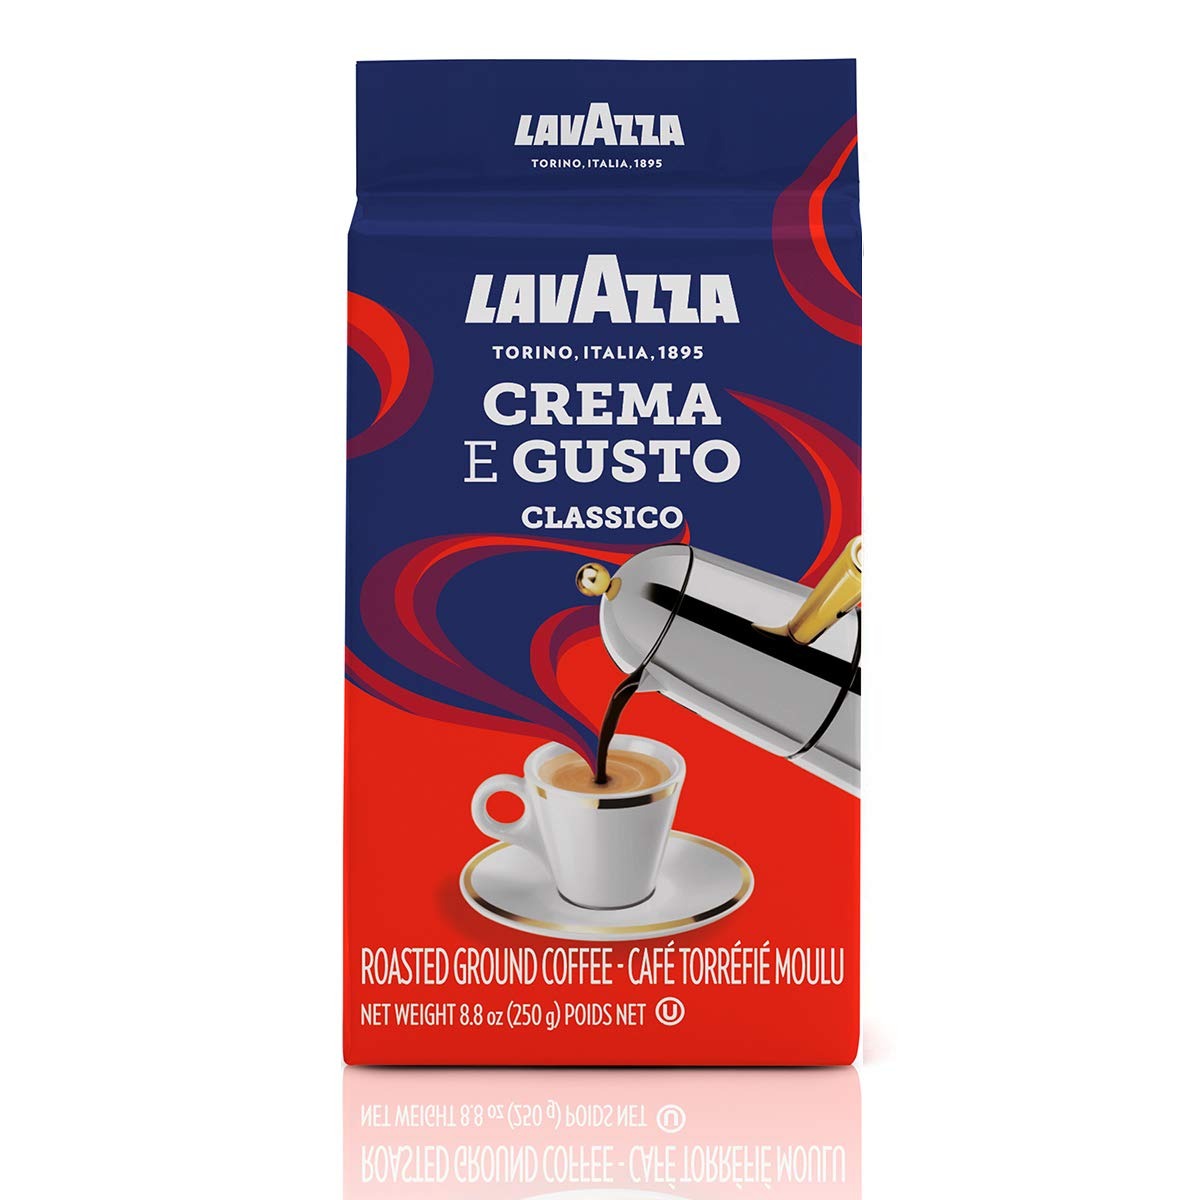
Item Name: LavAzza medium roast Crema e Gusto Ground Coffee 8.80 oz (Pack of 8)
Bullet Point 1: Lavazza High Quality
Bullet Point 2: 8.8 OZ unit size of measure
Bullet Point 3: Lavazza Crema e Gusto offers the convenience and consistency of pre-ground espresso.
Product Description: Lavazza Crema e Gusto Espresso is a special blend of selected Robusta and Arabica beans. Crema e Gusto produces a full, rich flavored coffee with hints of chocolate in the taste and aroma. Open a bag and the delicious scent will quickly fill your coffee prep area. One of Lavazza's darkest and boldest roasts, it is also one of their newest offerings. This delicious espresso blend is well suited for stovetop espresso makers as well as French press or drip coffee preparations. It produces a rich cup of espresso with thick crema and no bitterness.
Value: 70.55
Unit: Ounce

Price: 49.99